Question: Please indicate a possible affordance area of the jump_skateboard that can be used for standing
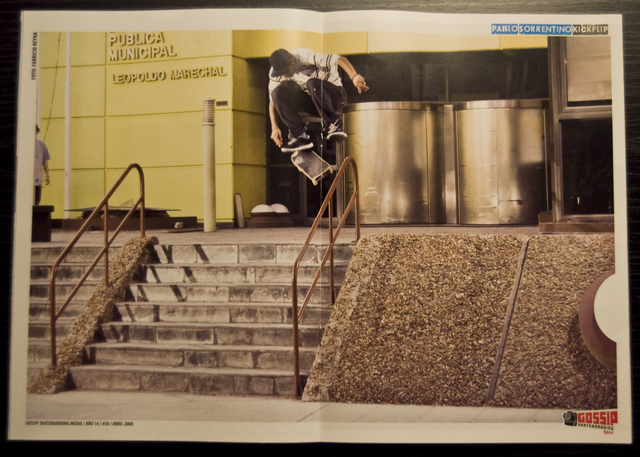
Answer: [284.574, 142.17, 338.73, 188.144]